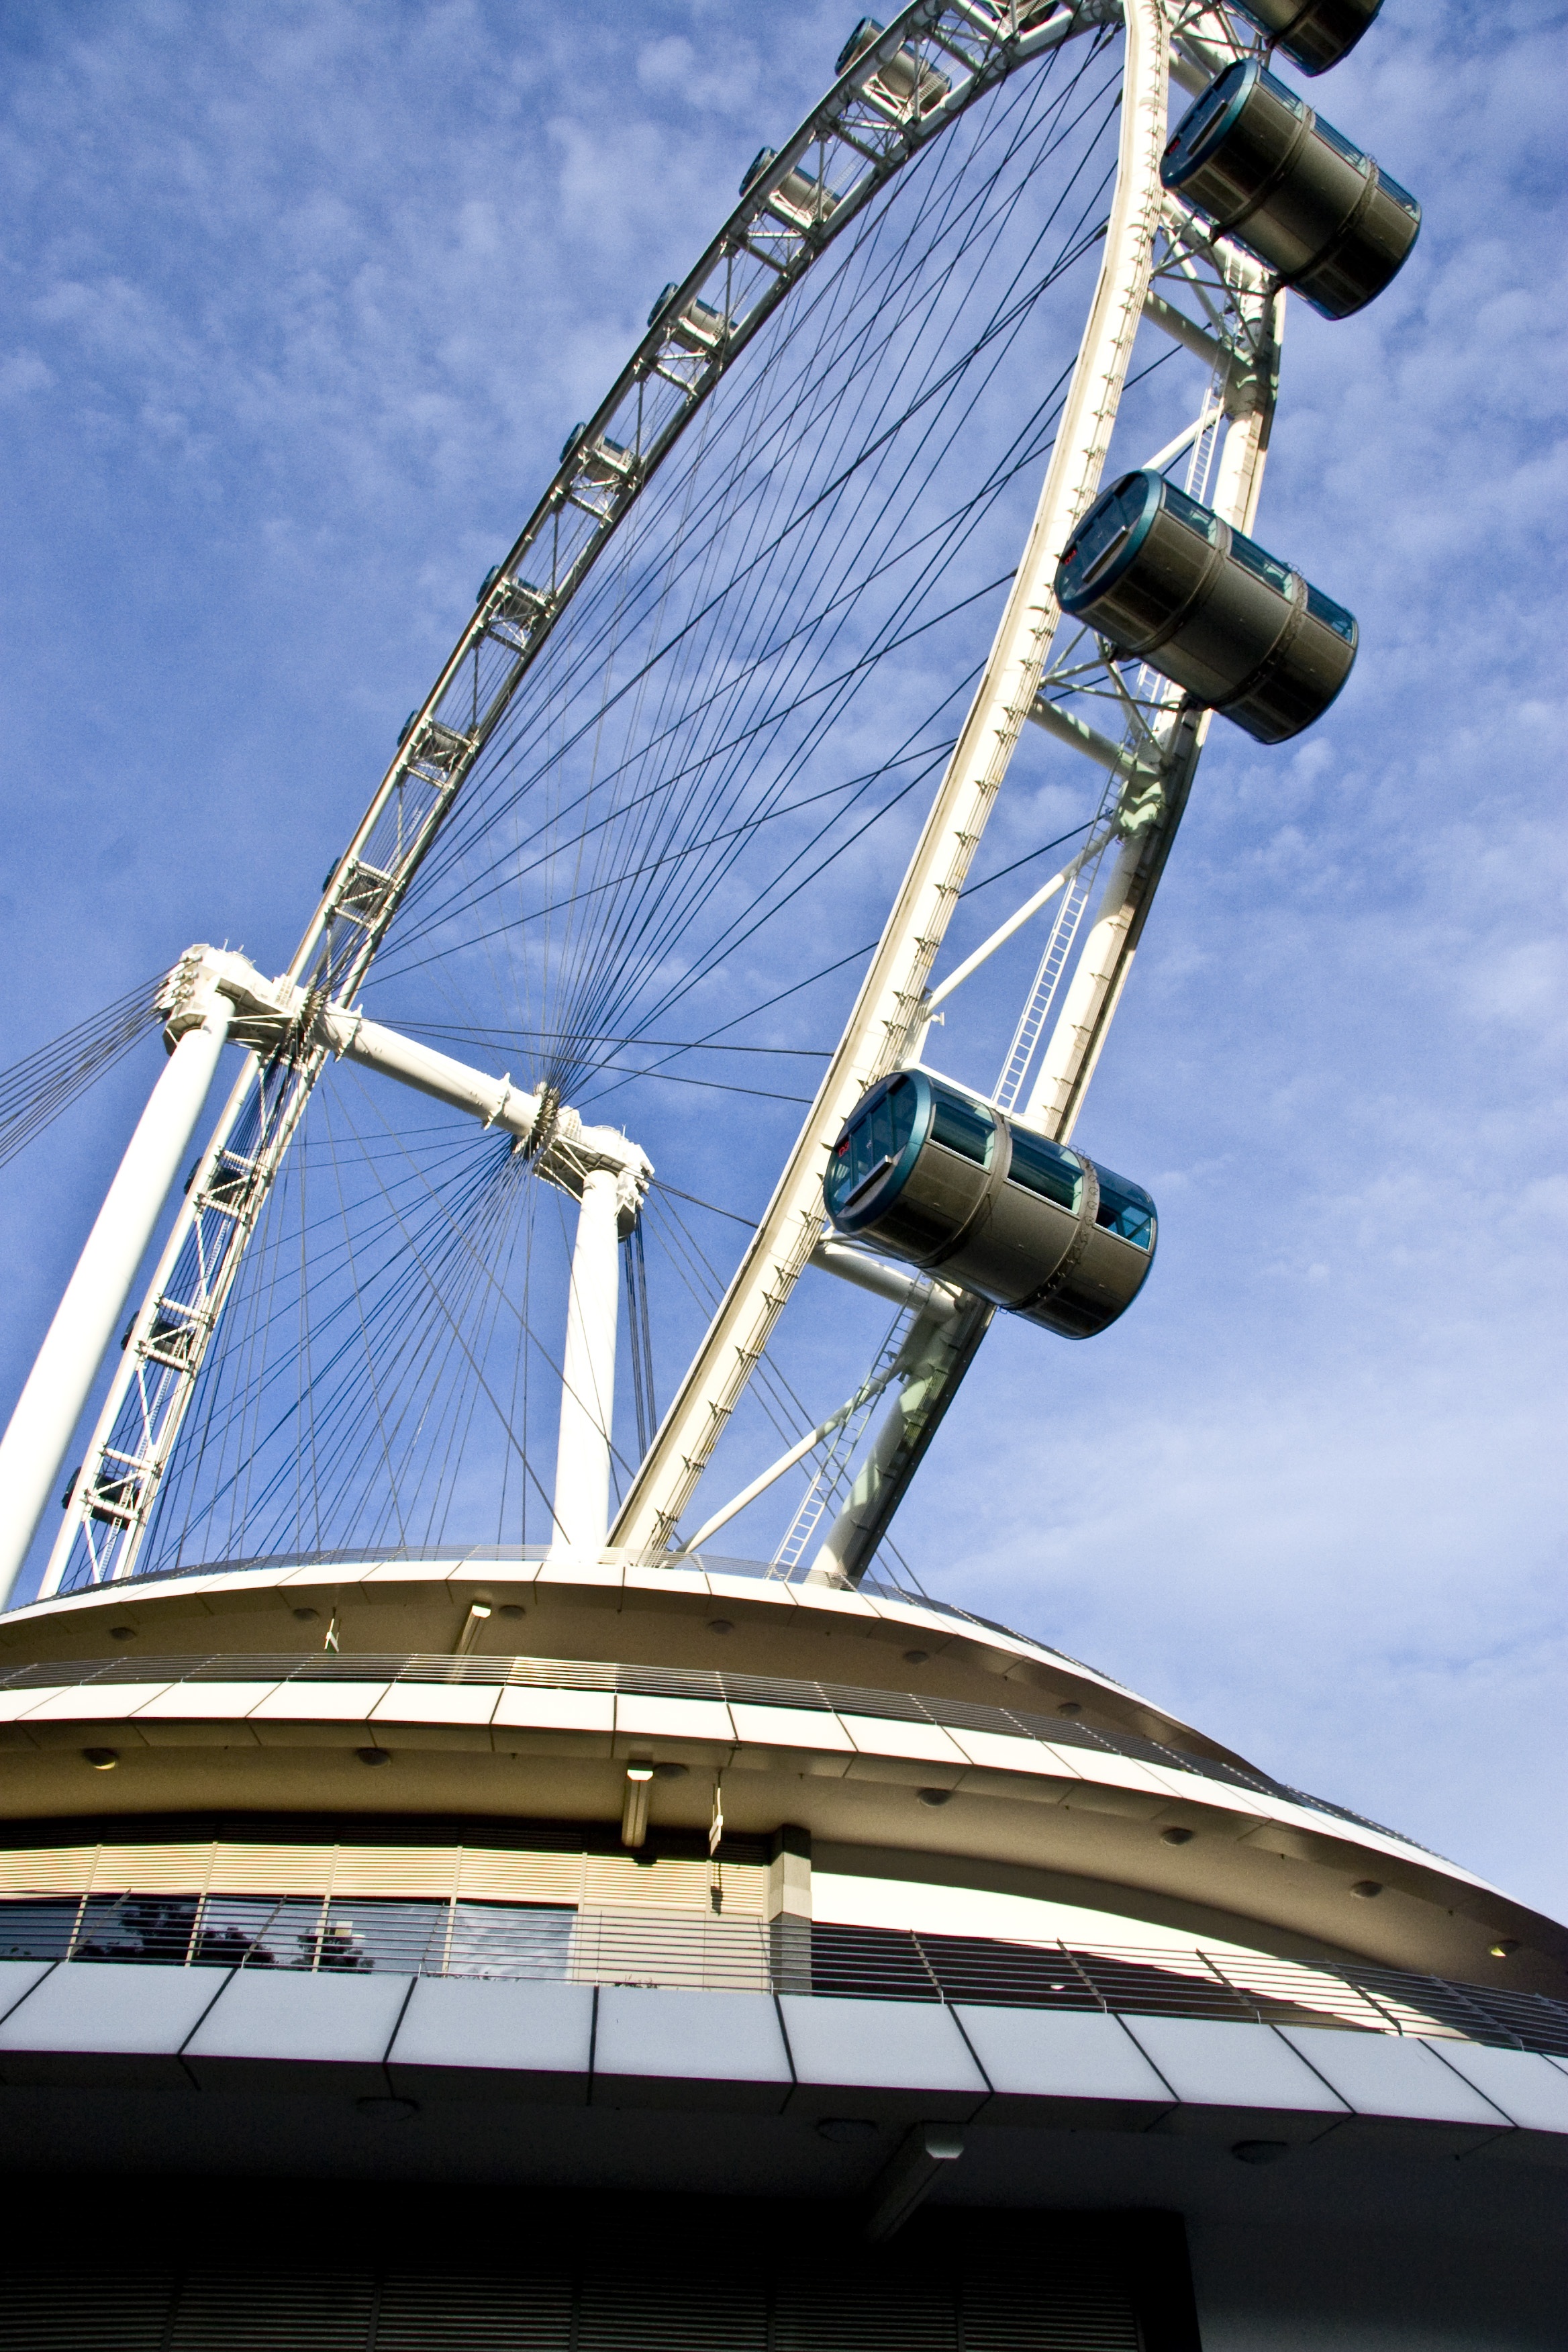
man, outdoor, sky, white, boat, vintage, wheel, round, view, old, ship, summer, vacation, travel, motion, high, vehicle, carnival, mast, color, park, metal, holiday, ride, carousel, blue, colorful, speed, leisure, sailboat, circle, festival, fun, happy, sail, joy, day, ferris, amusement, watercraft, spin, fair, entertainment, sailing ship, recreational